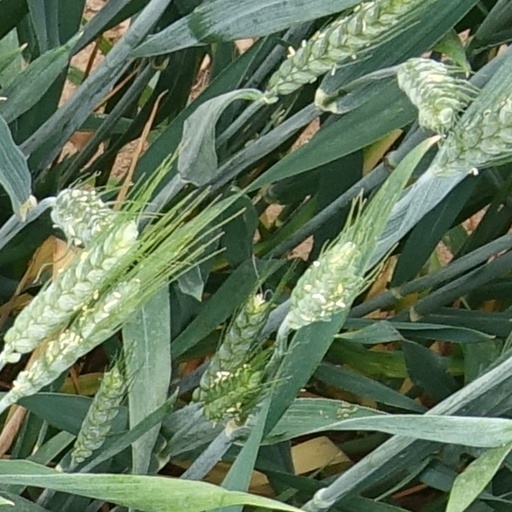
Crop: wheat